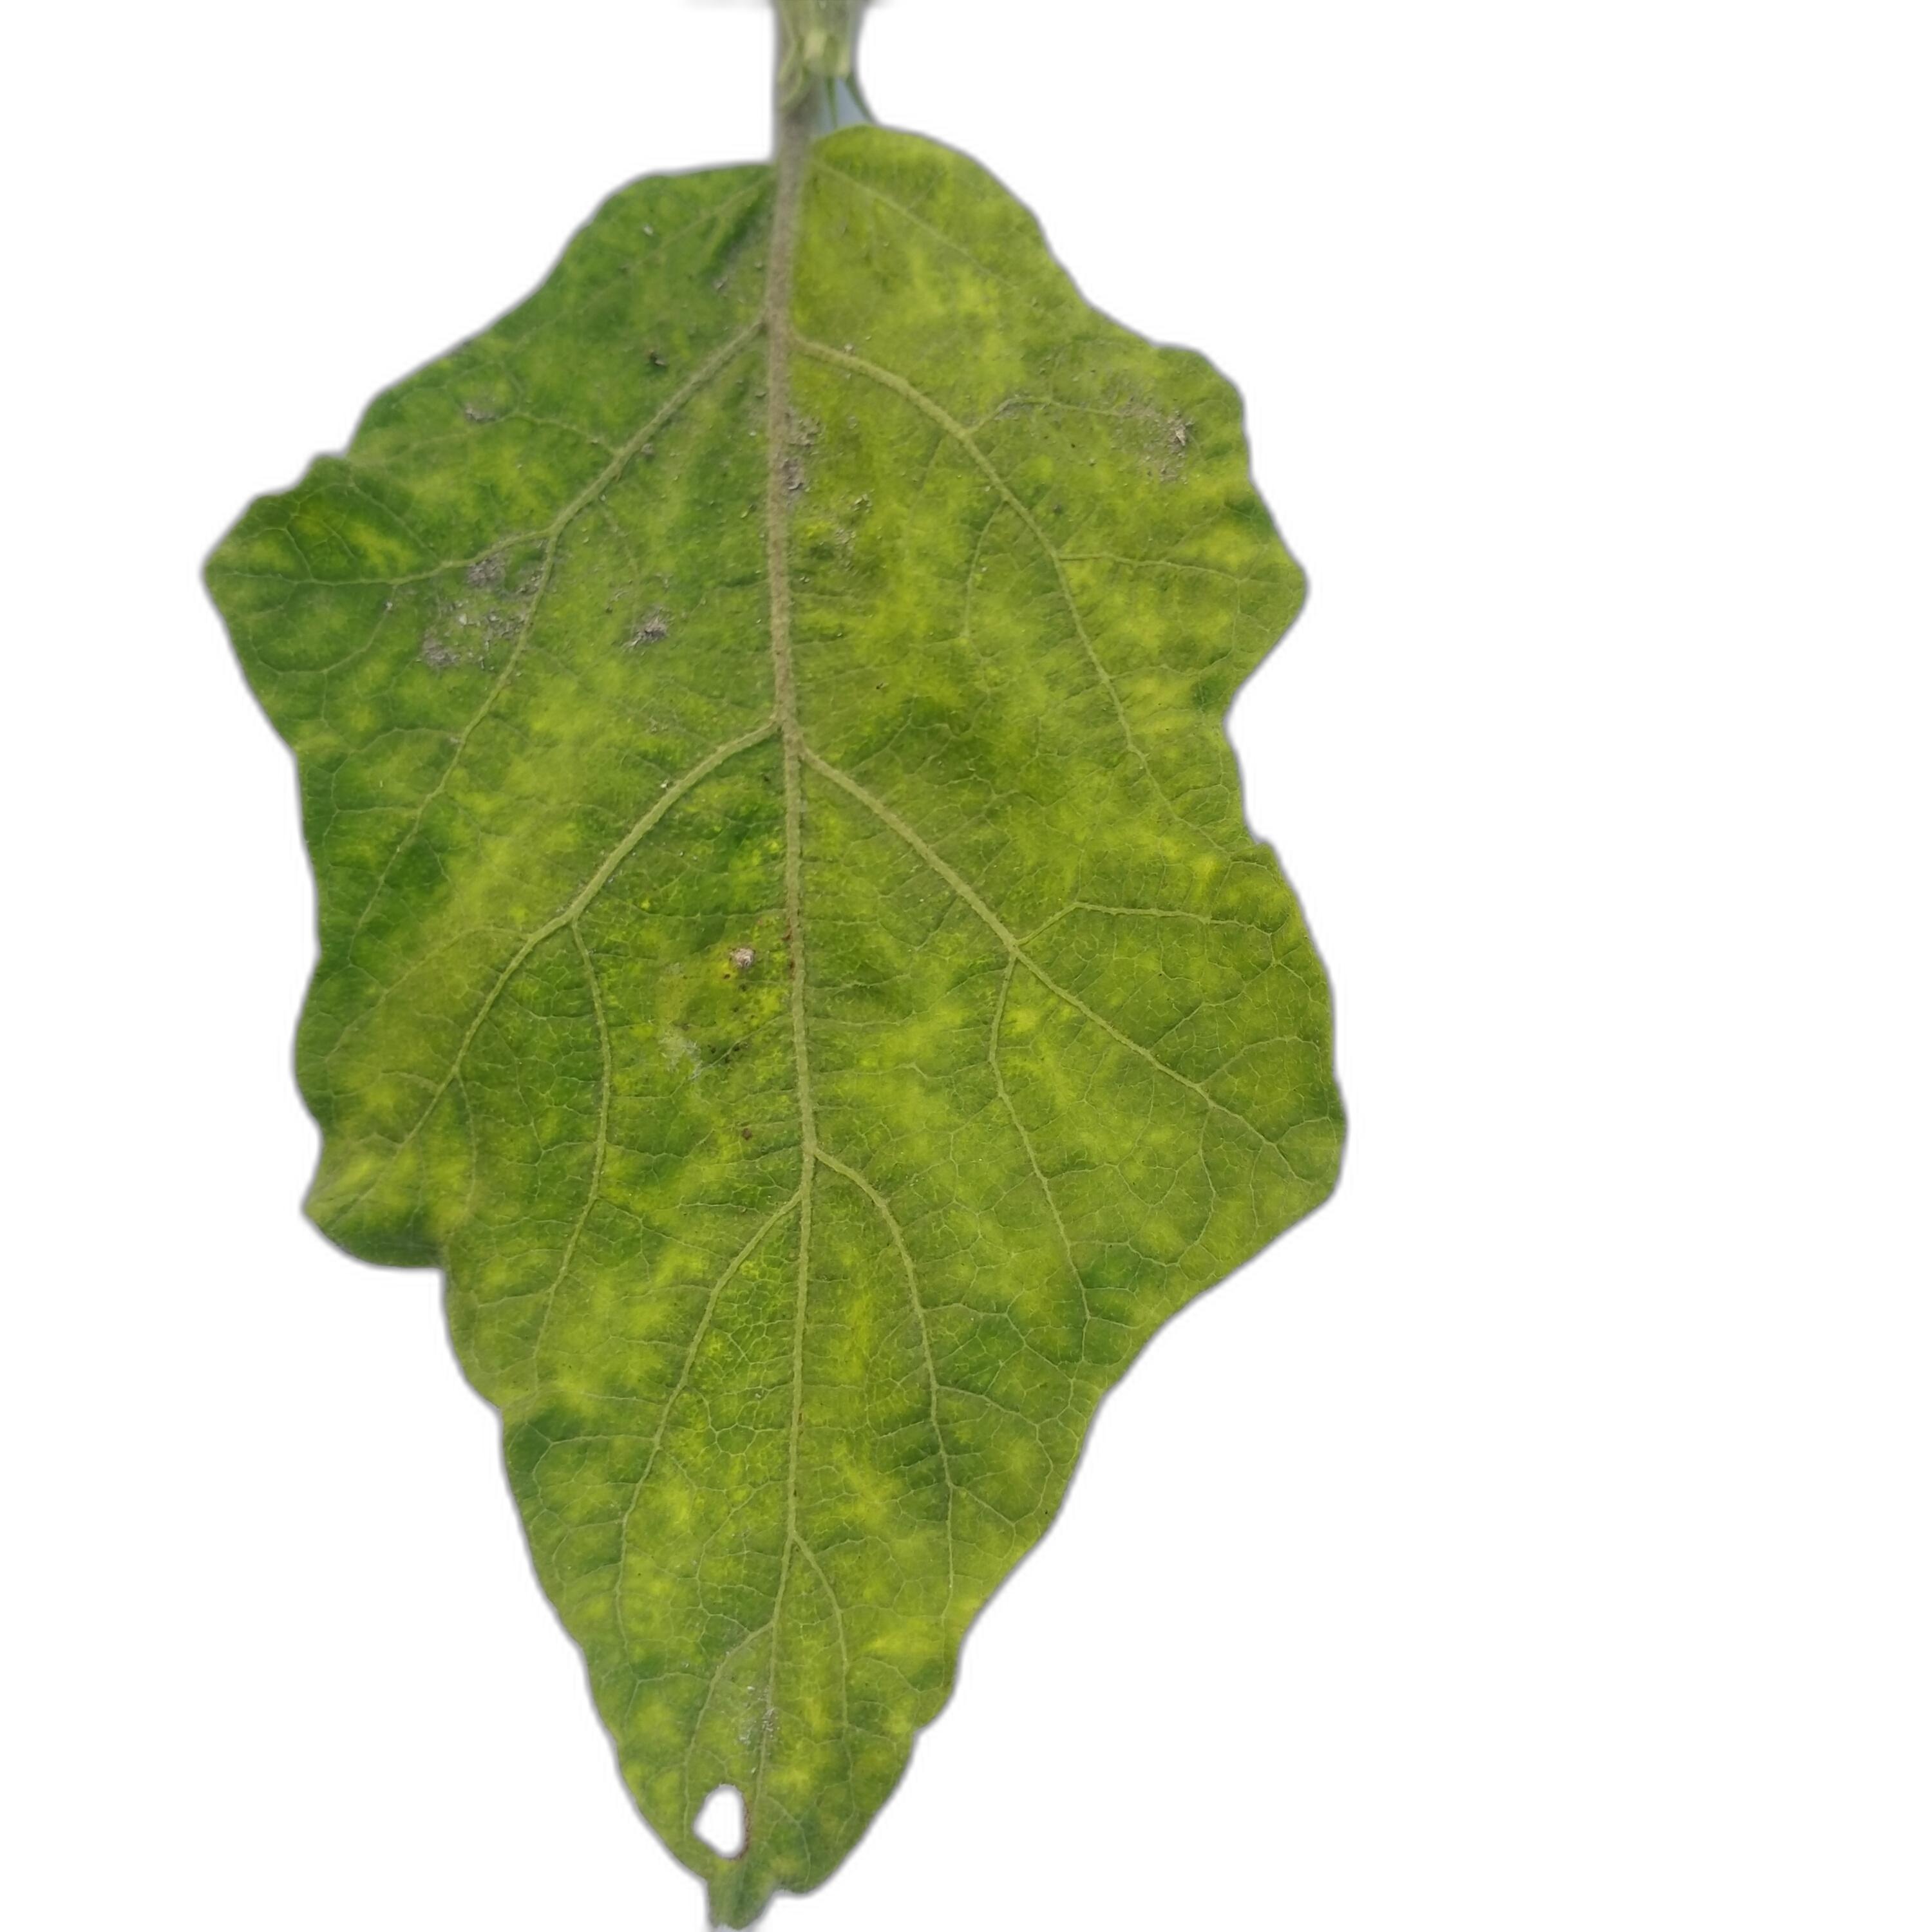
Label: Mosaic Virus Disease